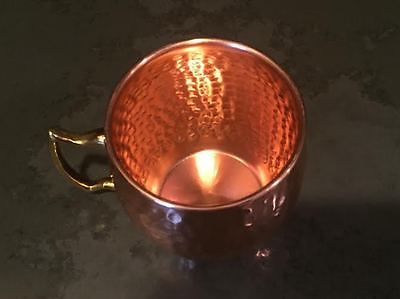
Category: mug